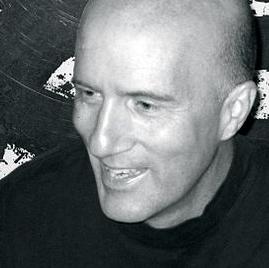
Age: 48